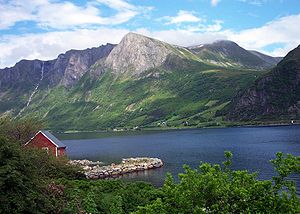
Syvdsfjorden
Syvdsfjorden set mod øst fra Eidså-området
Syvdsfjorden set mod øst fra Eidså-området
Syvdsfjorden er en 10 kilometer lang og omkring en km bred fjord i Vanylven kommune på Sunnmøre i Møre og Romsdal fylke i Norge. Fjorden er en arm af Rovdefjorden og går fra Koparneset på vestsiden af Syvdsfjorden og Syvdsneset på østsiden, ind til bygdecenteret Syvde. Bygden Eidså ligger cirka halvvejs inde i fjorden på vestsiden.